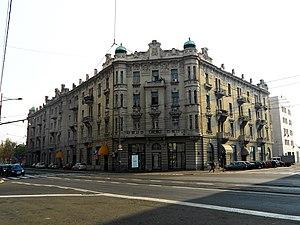
Les monuments culturels protégés constituent une catégorie de monuments de Serbie inscrits sur une liste de monuments bénéficiant de la protection de l'État. Il s'agit d'une troisième catégorie de monuments protégés classés, par leur importance, après les monuments culturels d'importance exceptionnelle et les monuments culturels de grande importance.
Cet article recense les monuments culturels du district de la Ville de Belgrade en Serbie.